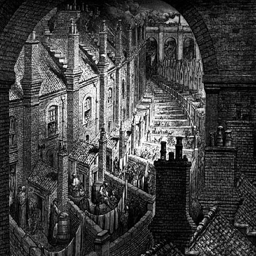
a hellish vision ... by painting artist .